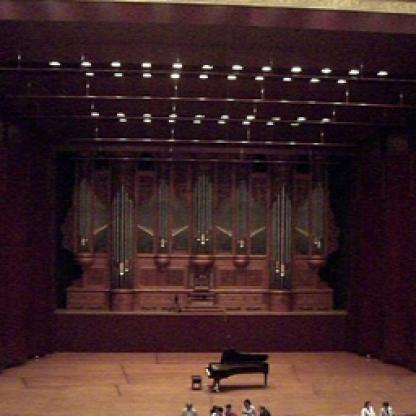
Scene: Indoor